Calbourne & Shalfleet railway station

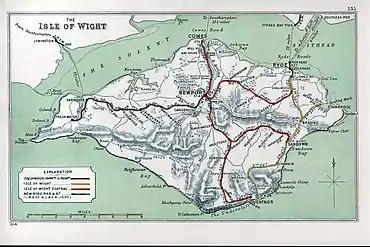
A 1914 Railway Clearing House map of lines around The Isle of Wight.

Calbourne and Shalfleet railway station, was an intermediate station of the Freshwater, Yarmouth and Newport Railway, incorporated in 1860, opened over a ten-month period between 1888 and 1889 and closed 65 years later. Situated between the two villages and serving a moderately populous rural area it was a "reasonably" successful station on an ultimately unprofitable line. Originally the station had a cottage style front but after absorption by the Southern a corrugated building from the acrimonious-split era was relocated to the site. The station itself, situated on the down side, has long been demolished and replaced with a modern bungalow; but the level-crossing keeper's cottage, a short distance away at Pounds Lane, is still visitable.